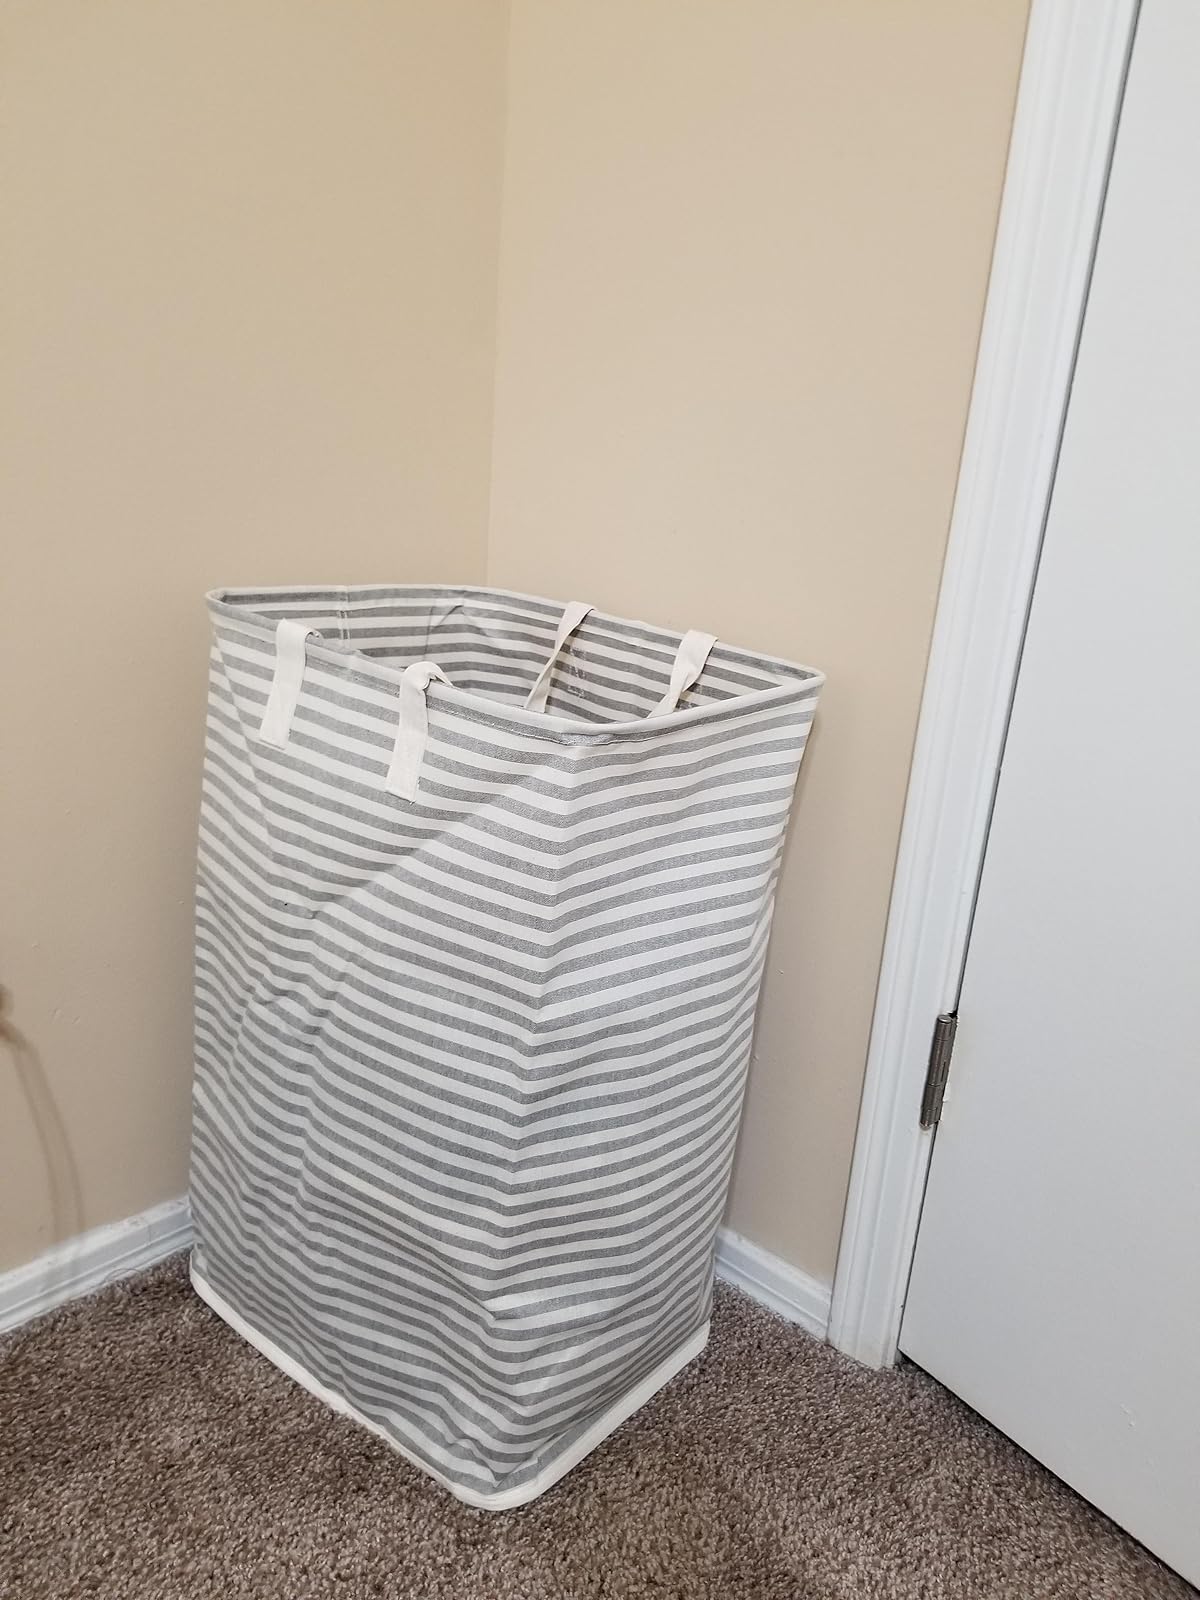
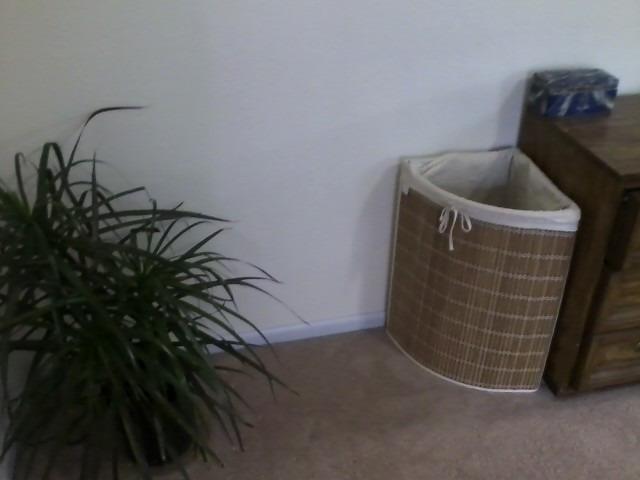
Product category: items_hamper
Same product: no